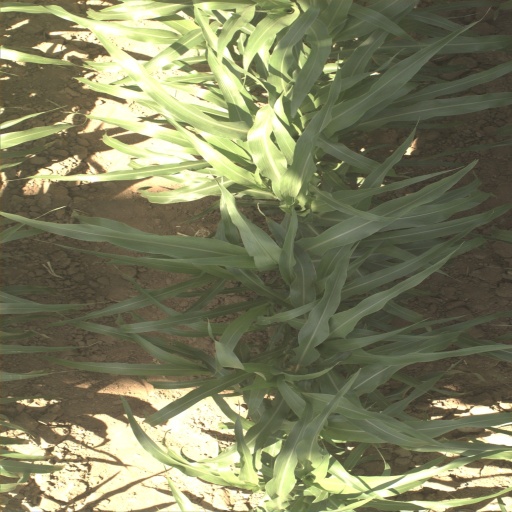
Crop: sorghum